Psycho-Pass 3

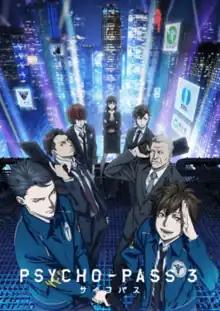
Key visual of the series

Psycho-Pass 3 is a 2019 anime television series that serves as a direct sequel to the 2014 anime television series "Psycho-Pass 2" and the "de facto" third season of the "Psycho-Pass" anime series. It aired in Japan's Fuji TV's Noitamina from October 24 to December 12, 2019. It was first revealed in March 2019. Besides featuring characters from previous series, "Psycho-Pass" and "Psycho-Pass 2", the anime focuses on new characters including Yūki Kaji's Arata Shindo and Yūichi Nakamura's Kei Mikhail Ignatov with Akira Amano having conceived their designs. Naoyoshi Shiotani returns to direct the series at Production I.G. Set in a dystopian future where society is overseen by technology known as the Sibyl System, the story focuses on Shindo and Ignatov, two policemen.